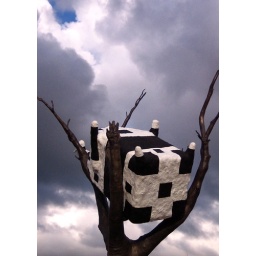
Square cow in tree